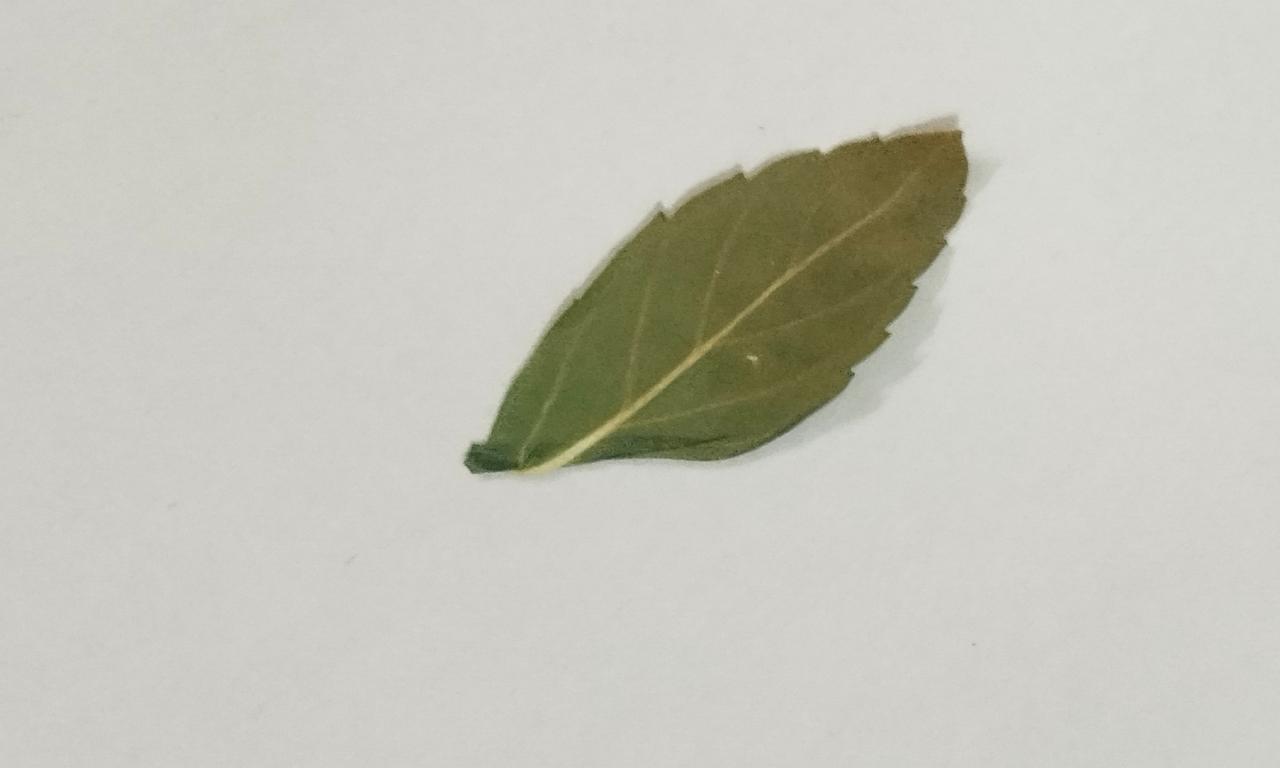
Label: Dried